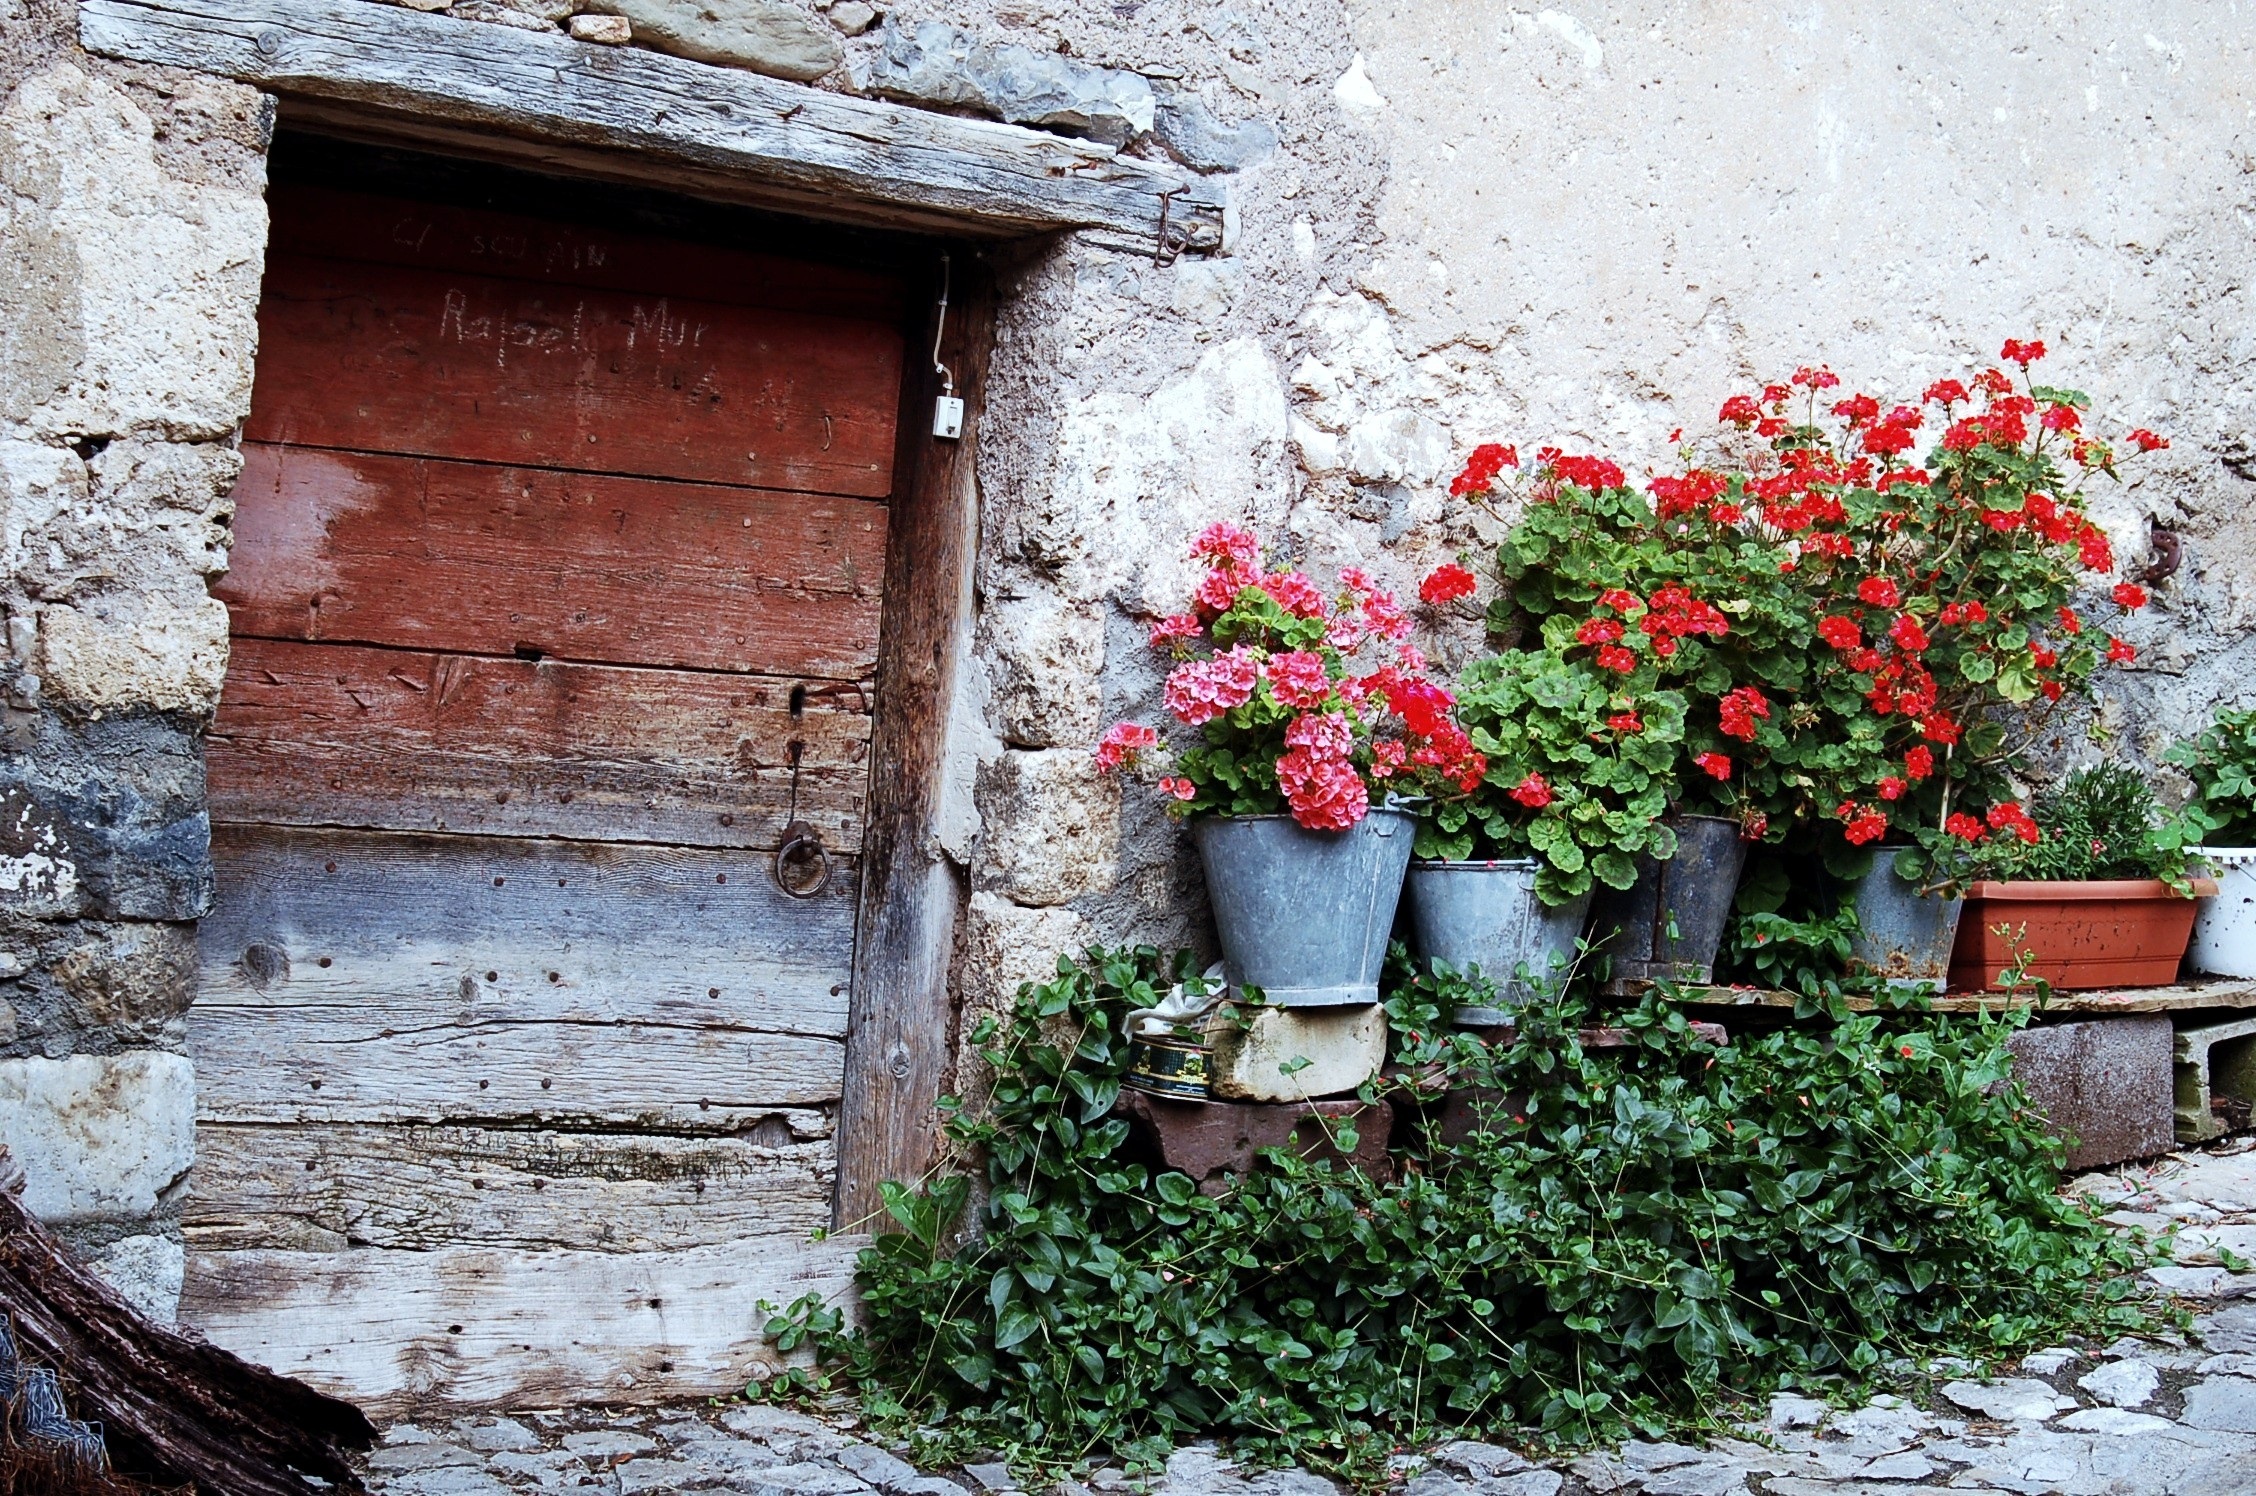
architecture, plant, mansion, house, flower, window, old, home, wall, stone, rustic, construction, cottage, facade, garden, old building, door, flowers, old house, courtyard, buildings, yard, input, old door, portal, stone house